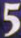
Number: 5